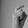
ASL letter: X